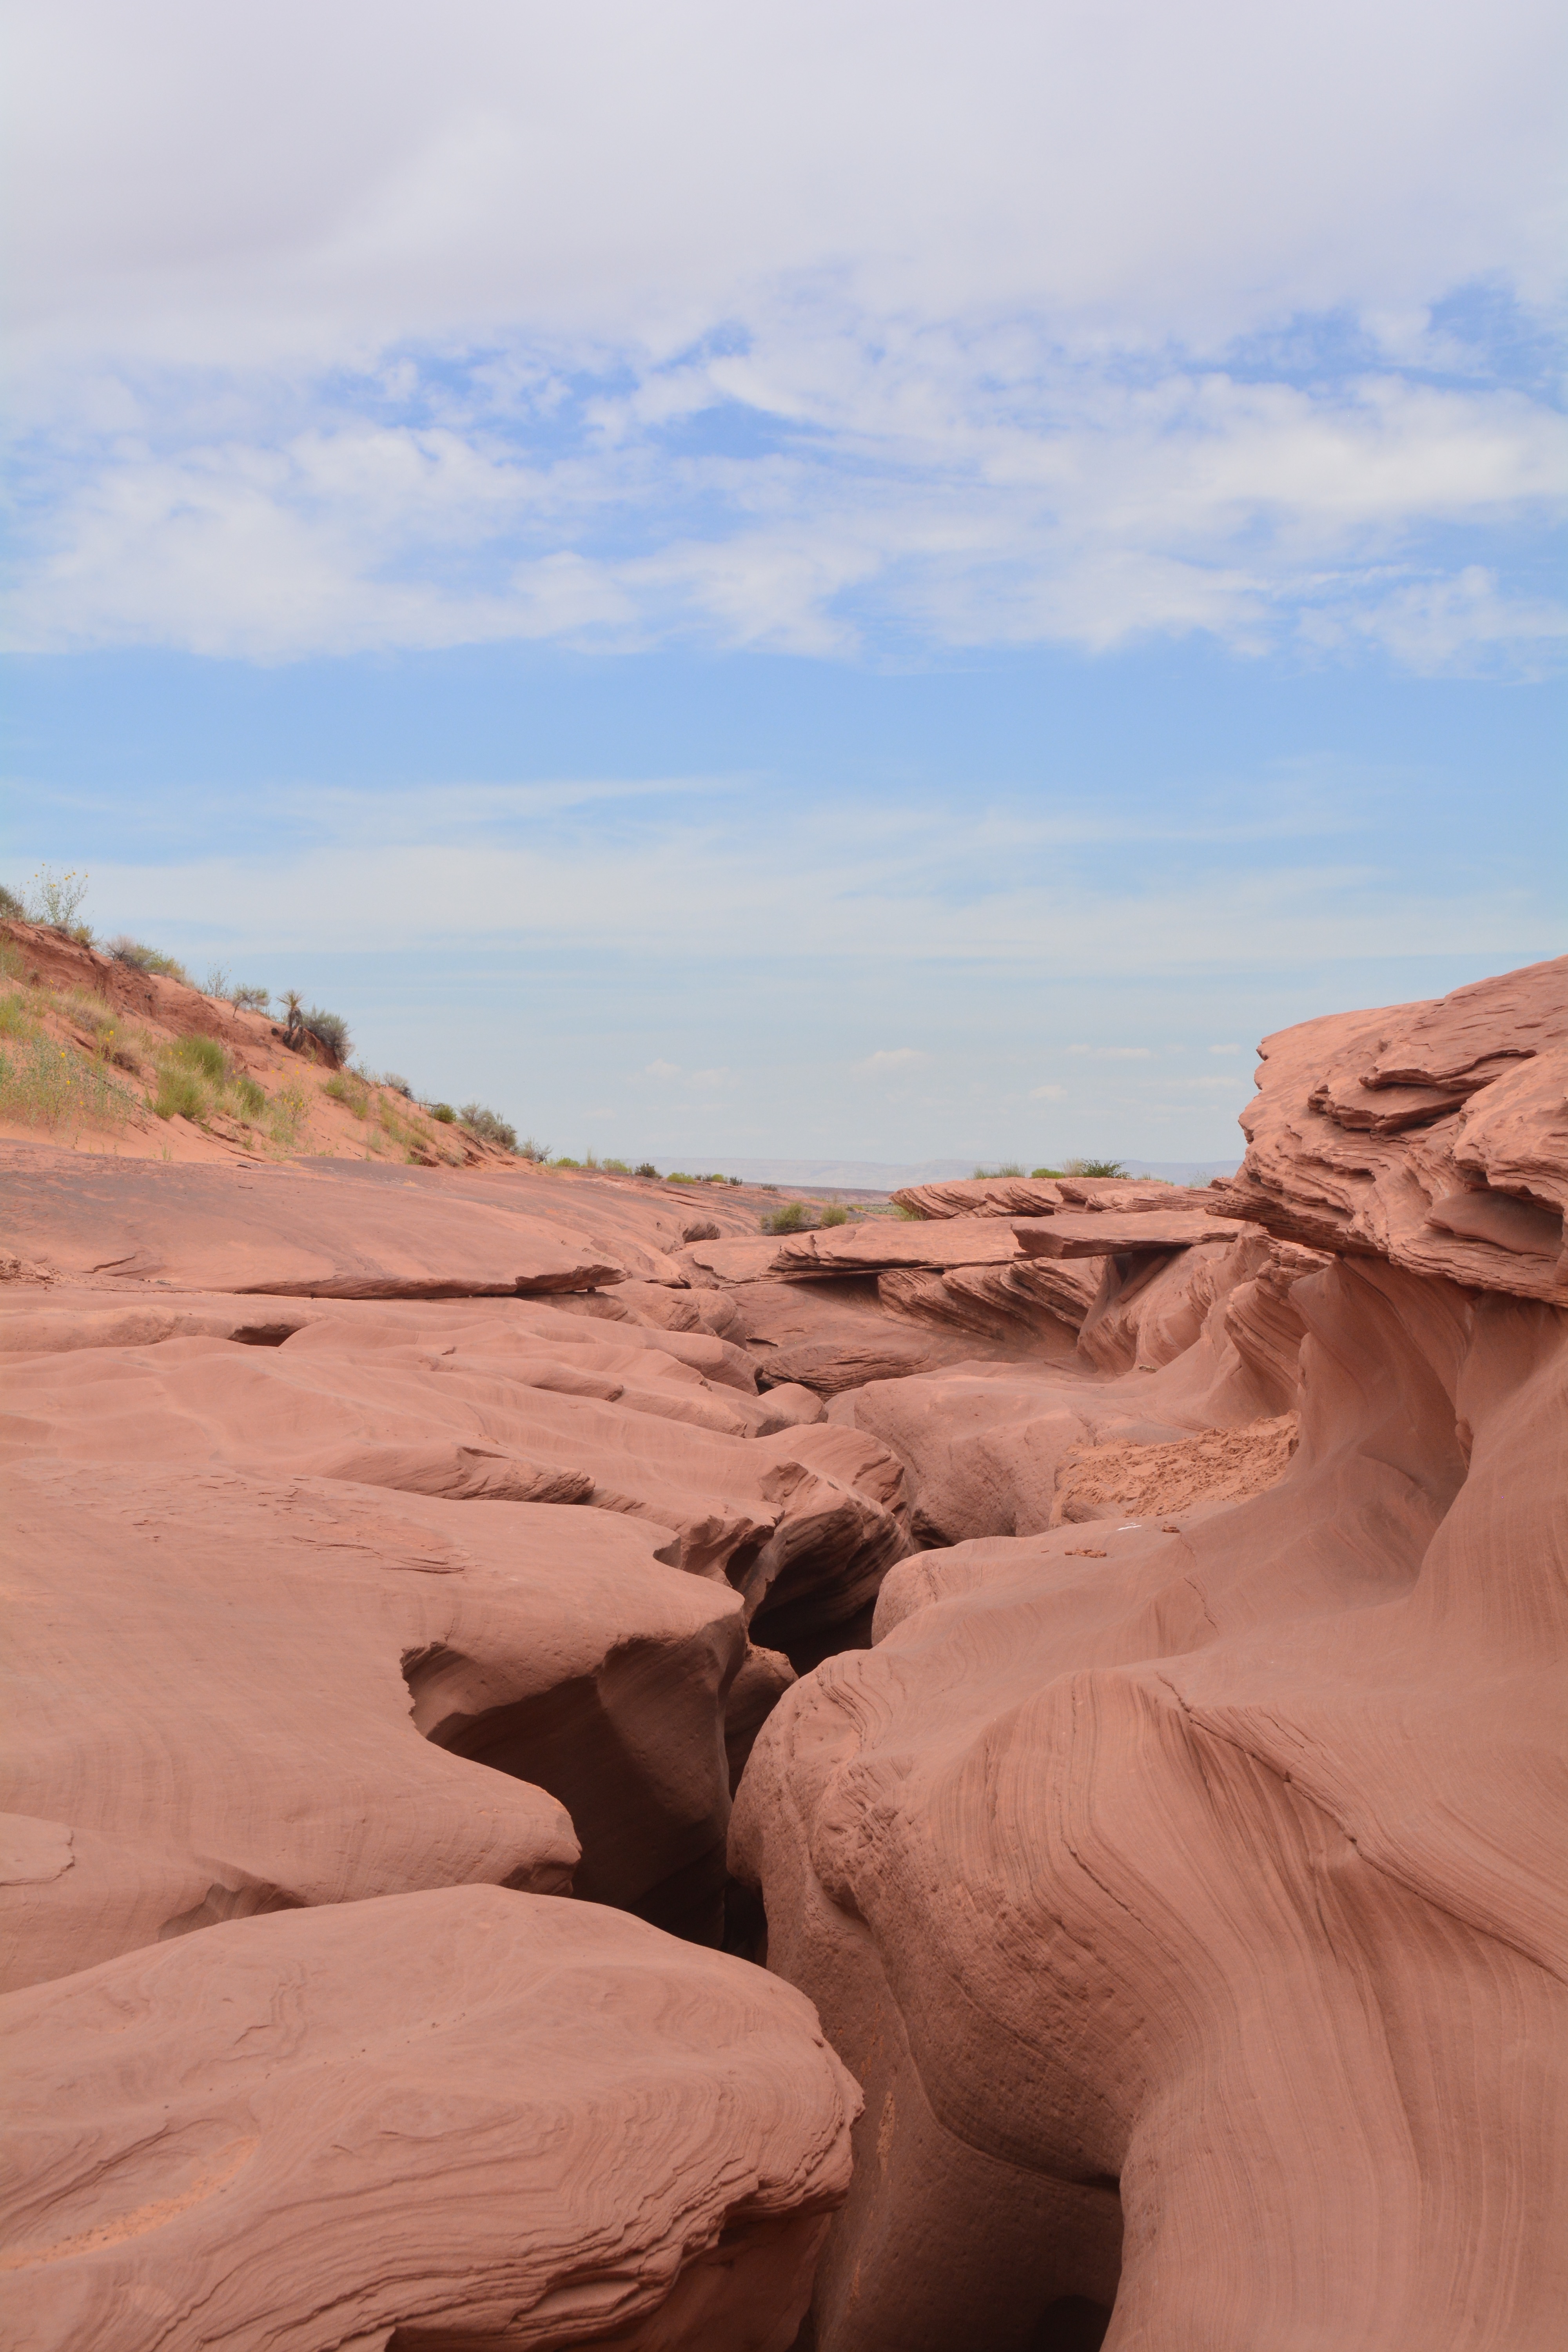
landscape, sand, rock, desert, valley, formation, soil, material, geology, badlands, plateau, habitat, wadi, landform, erg, natural environment, geographical feature, aeolian landform